Wright Robinson

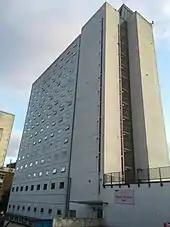
Wright Robinson Hall

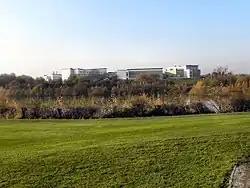
Wright Robinson Sports College

Wright Robinson (1876 – 1961) was a British trade unionist and politician.